Neunkirch

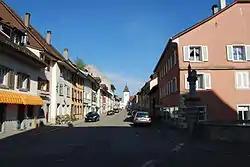
Neunkirch

The first documentary record of Neunkirch is in 850; the town is called "Niuchilchun". It is Old High German and means new church. This name varies several times during the ages. Versions are known such as Nuinchilchen, Niuchilchen and Nüwenkilch. Some 17th-century documents mention Nükilch or Nünkilch.